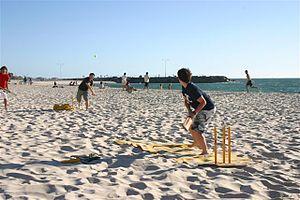
La culture de l'Australie moderne est une culture occidentale métissée de plusieurs autres. D'origine essentiellement anglo-celte modifiée par la vie de ses premiers colons, l'immigration multi-ethnique due aux ruées vers l'or des années 1850, l'arrivée de nouveaux immigrants après la Seconde Guerre mondiale et, plus récemment, la culture américaine, elle est aussi influencée par la culture de ses Aborigènes dont le temps du rêve est le thème central. On y ajoutera les influences de l'environnement australien si particulier, de l'isolement géographique par rapport aux nations occidentales et de la proximité de l'Asie.